Districts of Turkey

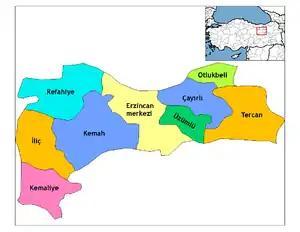
Districts of Erzincan

The following population data is based on the 2024 census. The list is sorted from highest to lowest population. According to the results of the Local Elections of March 31, 2024, Mayors are listed with their parties.